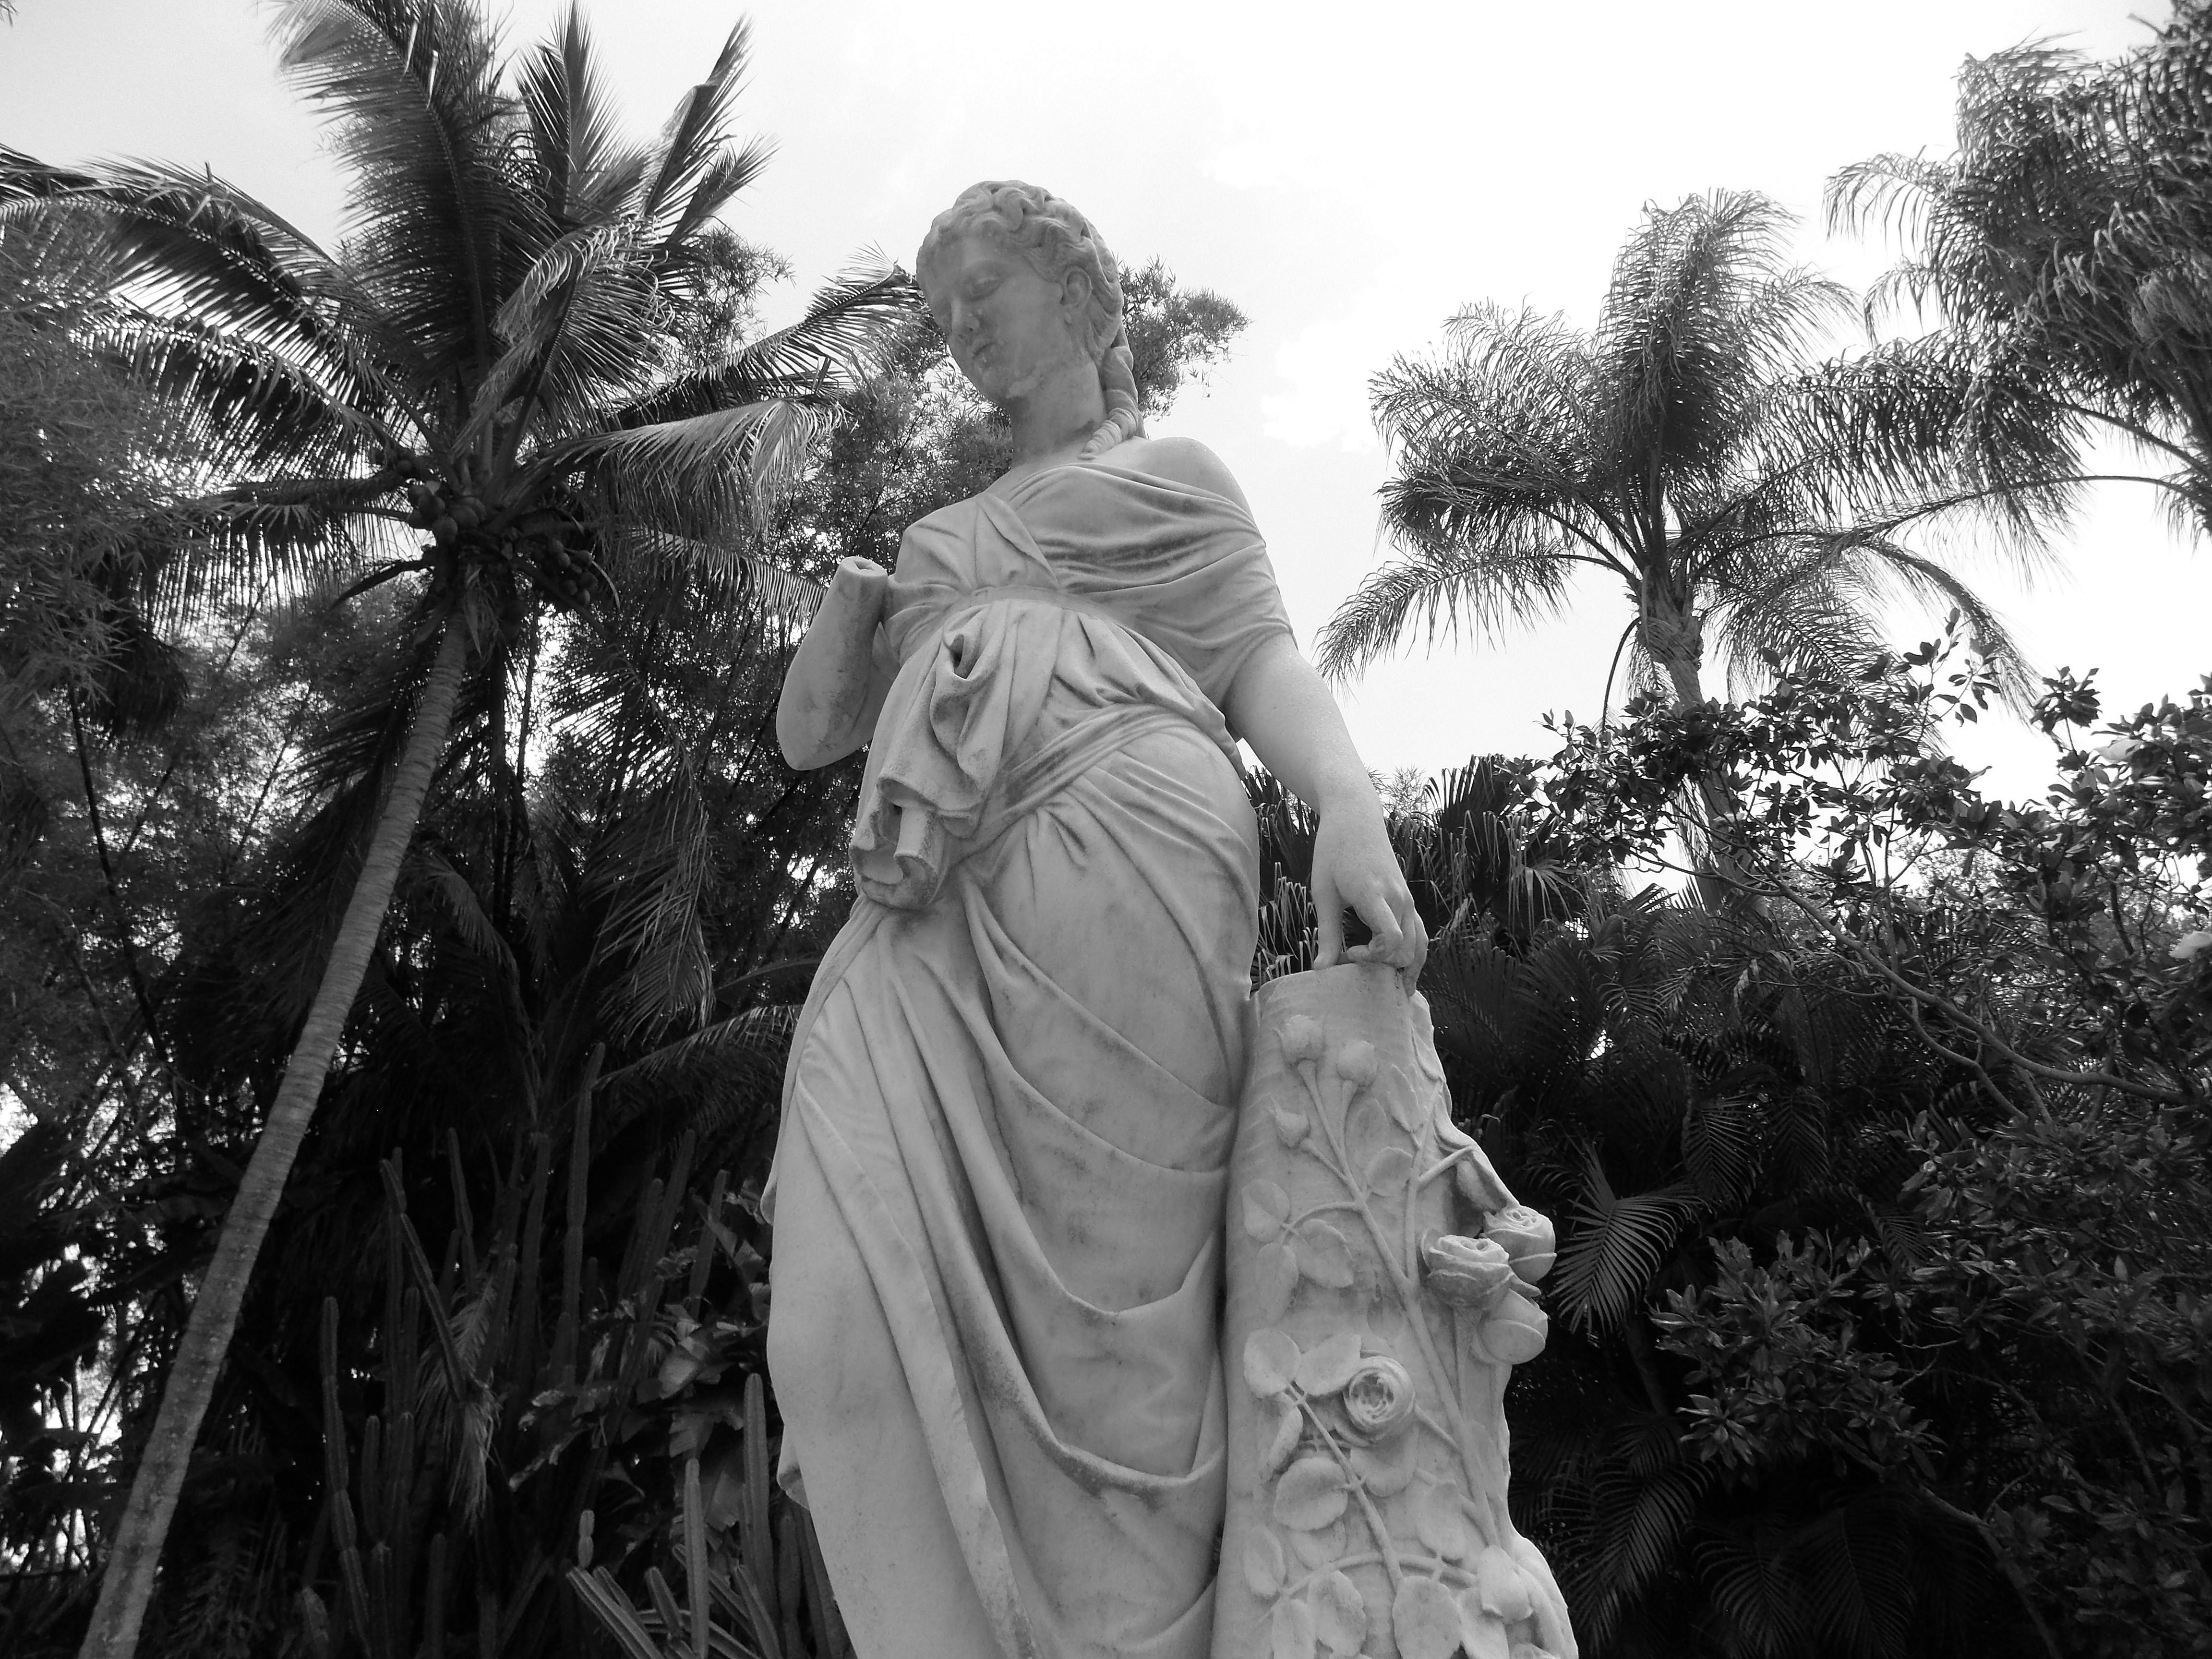
tree, black and white, monument, statue, monochrome, dress, temple, photograph, image, monochrome photography